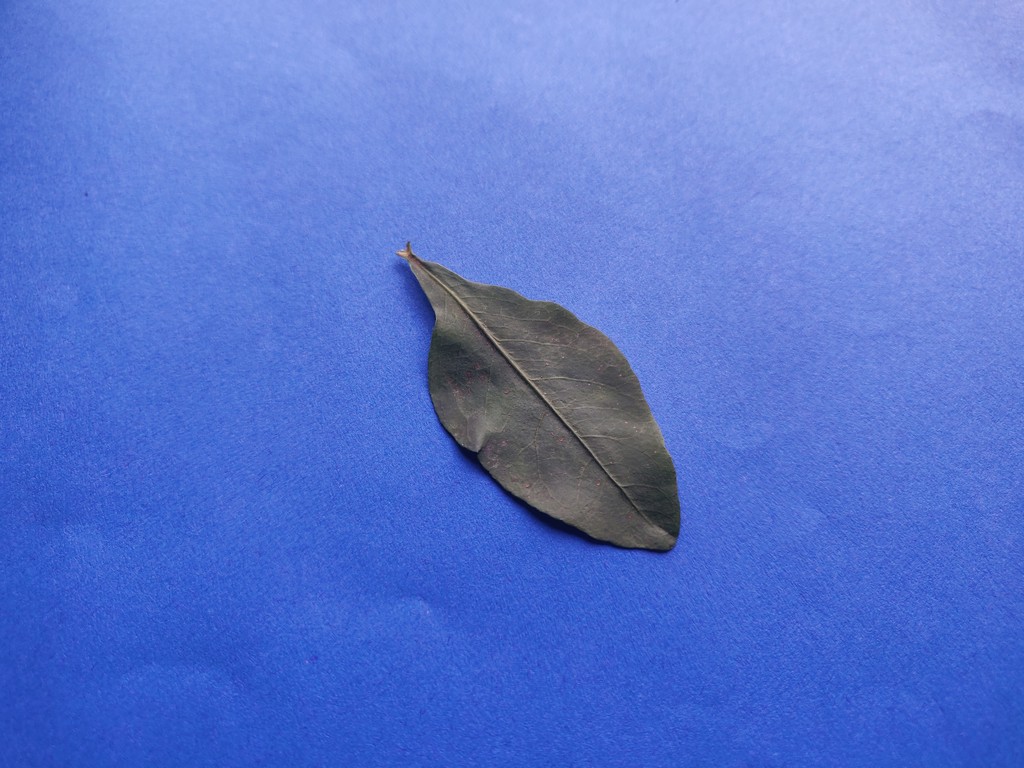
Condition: Healthy
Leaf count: single
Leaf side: front